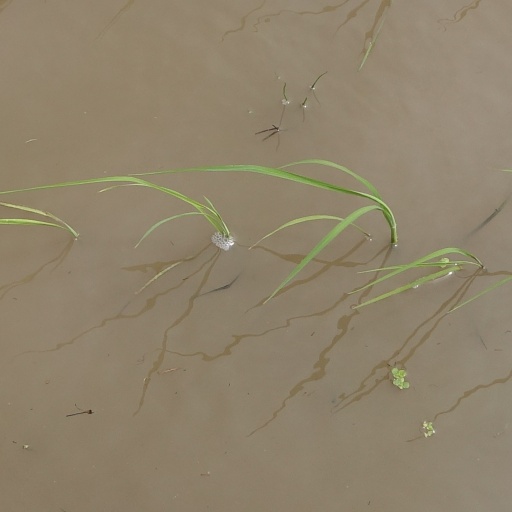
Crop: rice